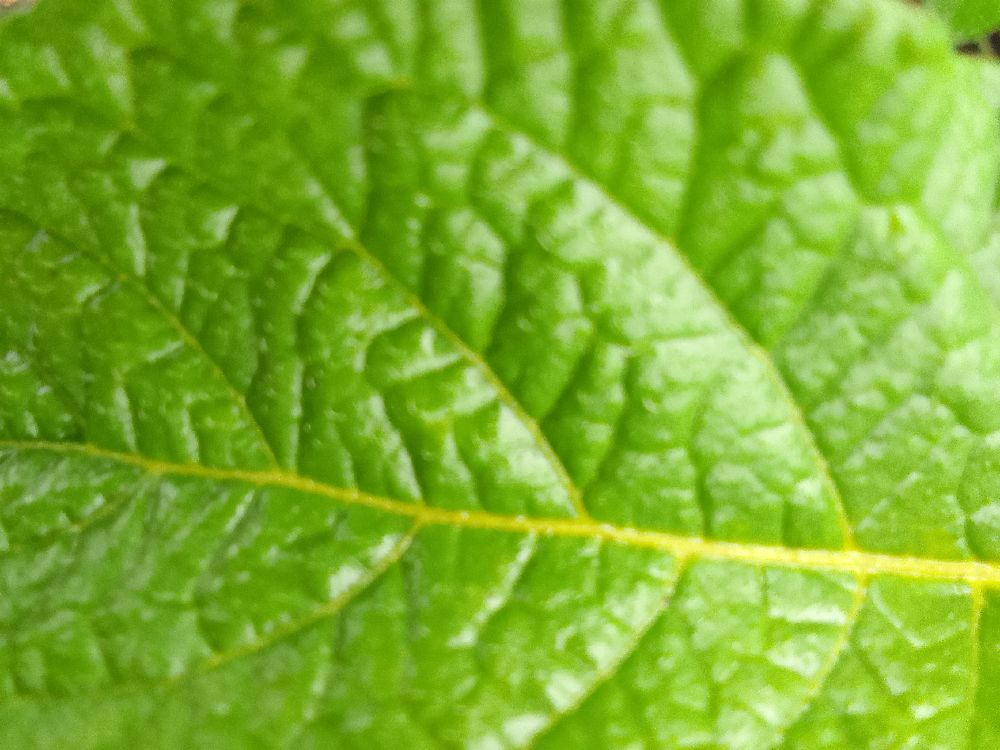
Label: Healthy